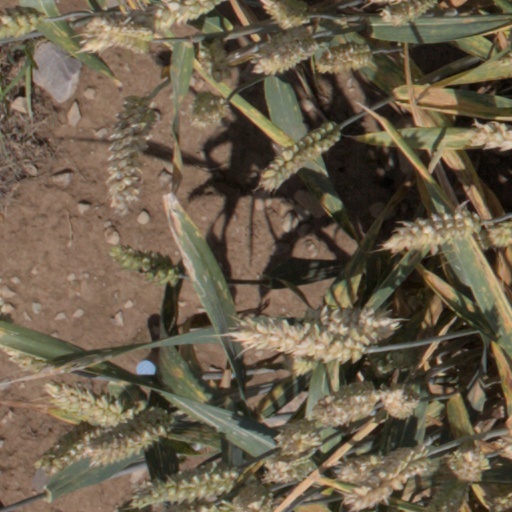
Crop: wheat